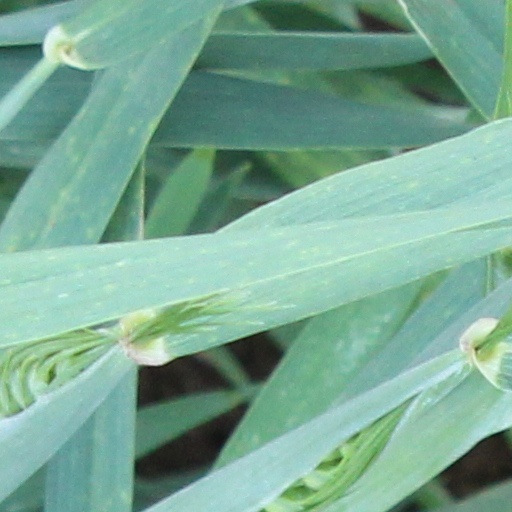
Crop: wheat